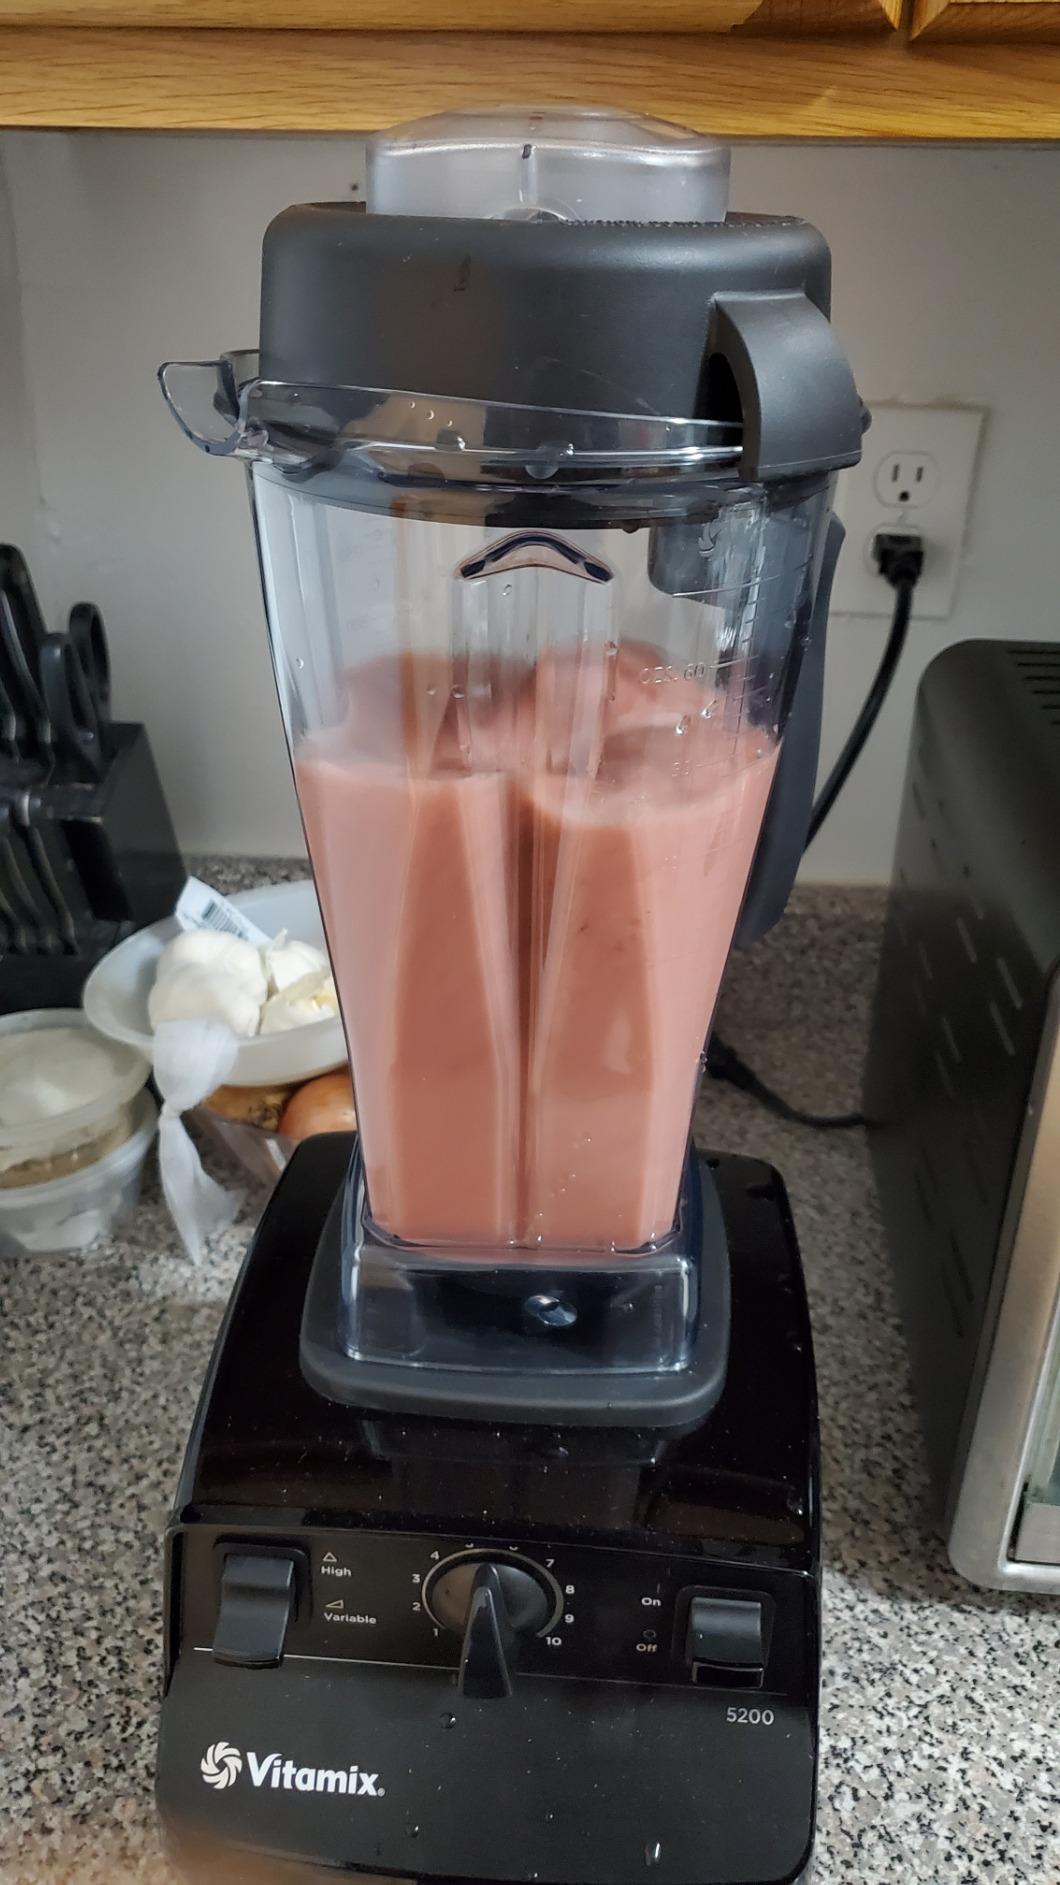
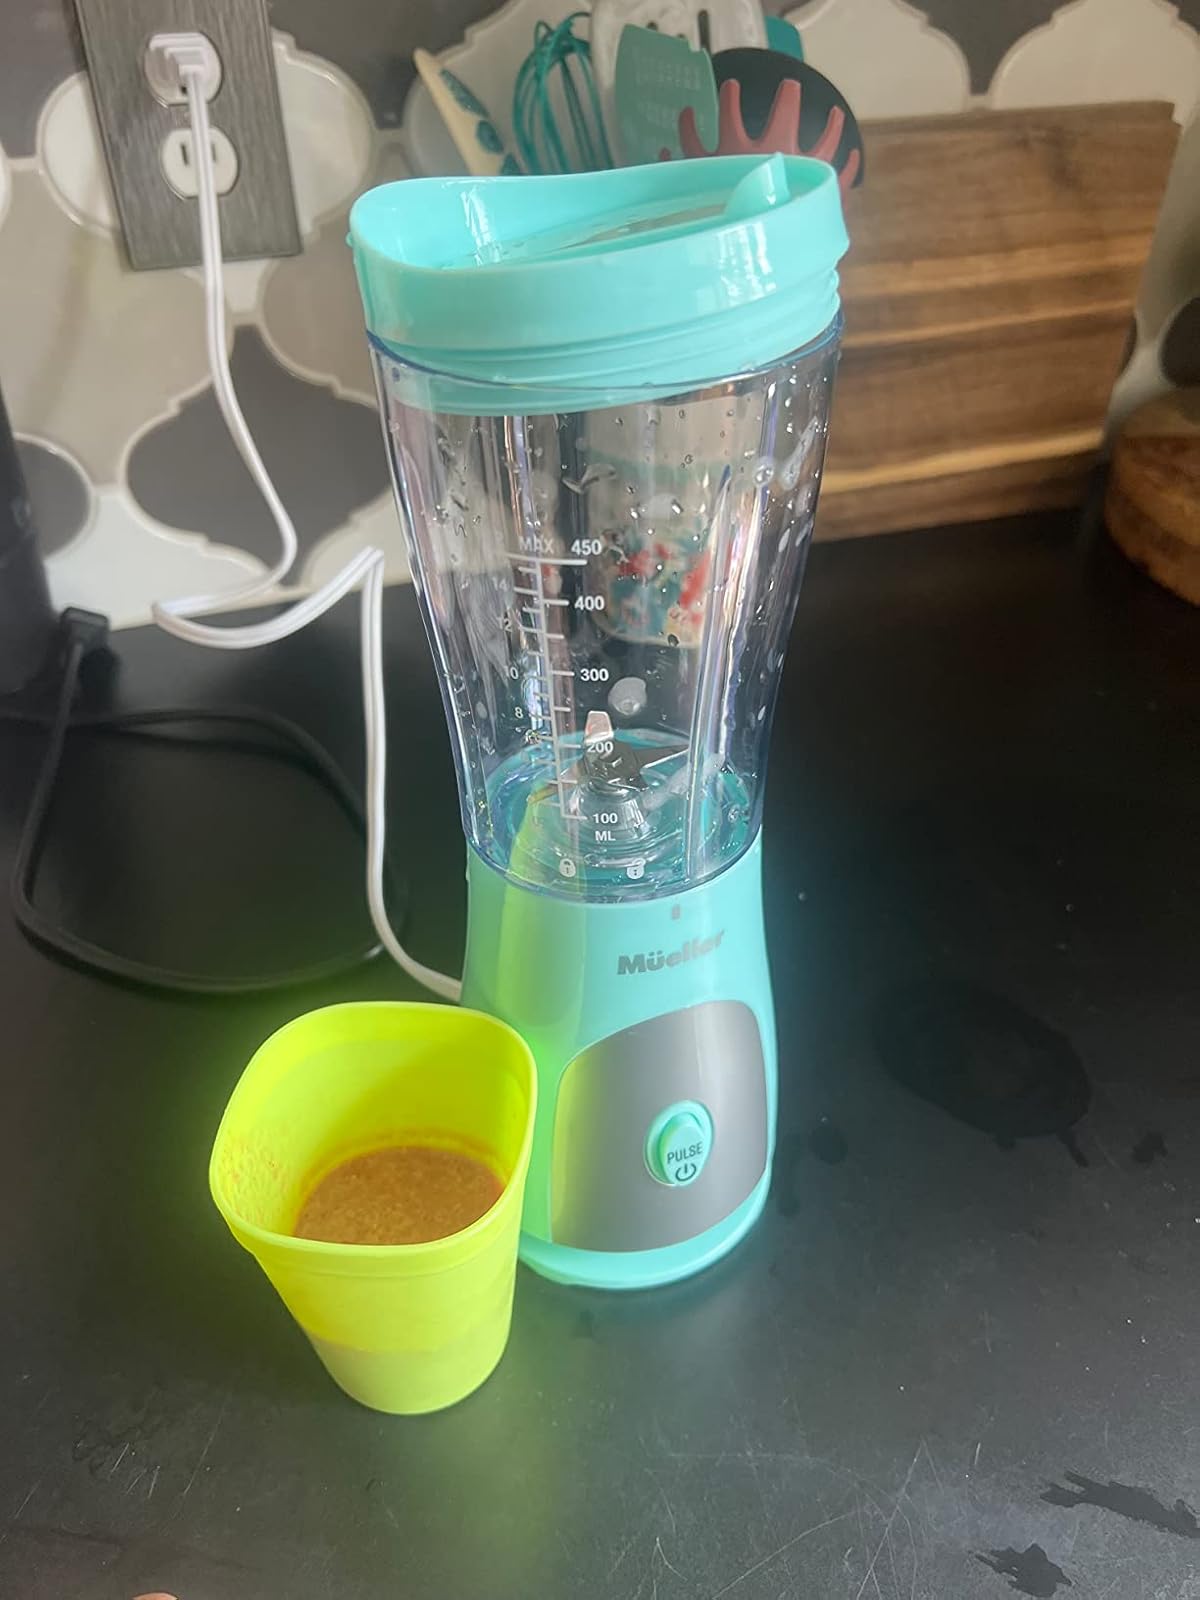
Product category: items_blender
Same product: no